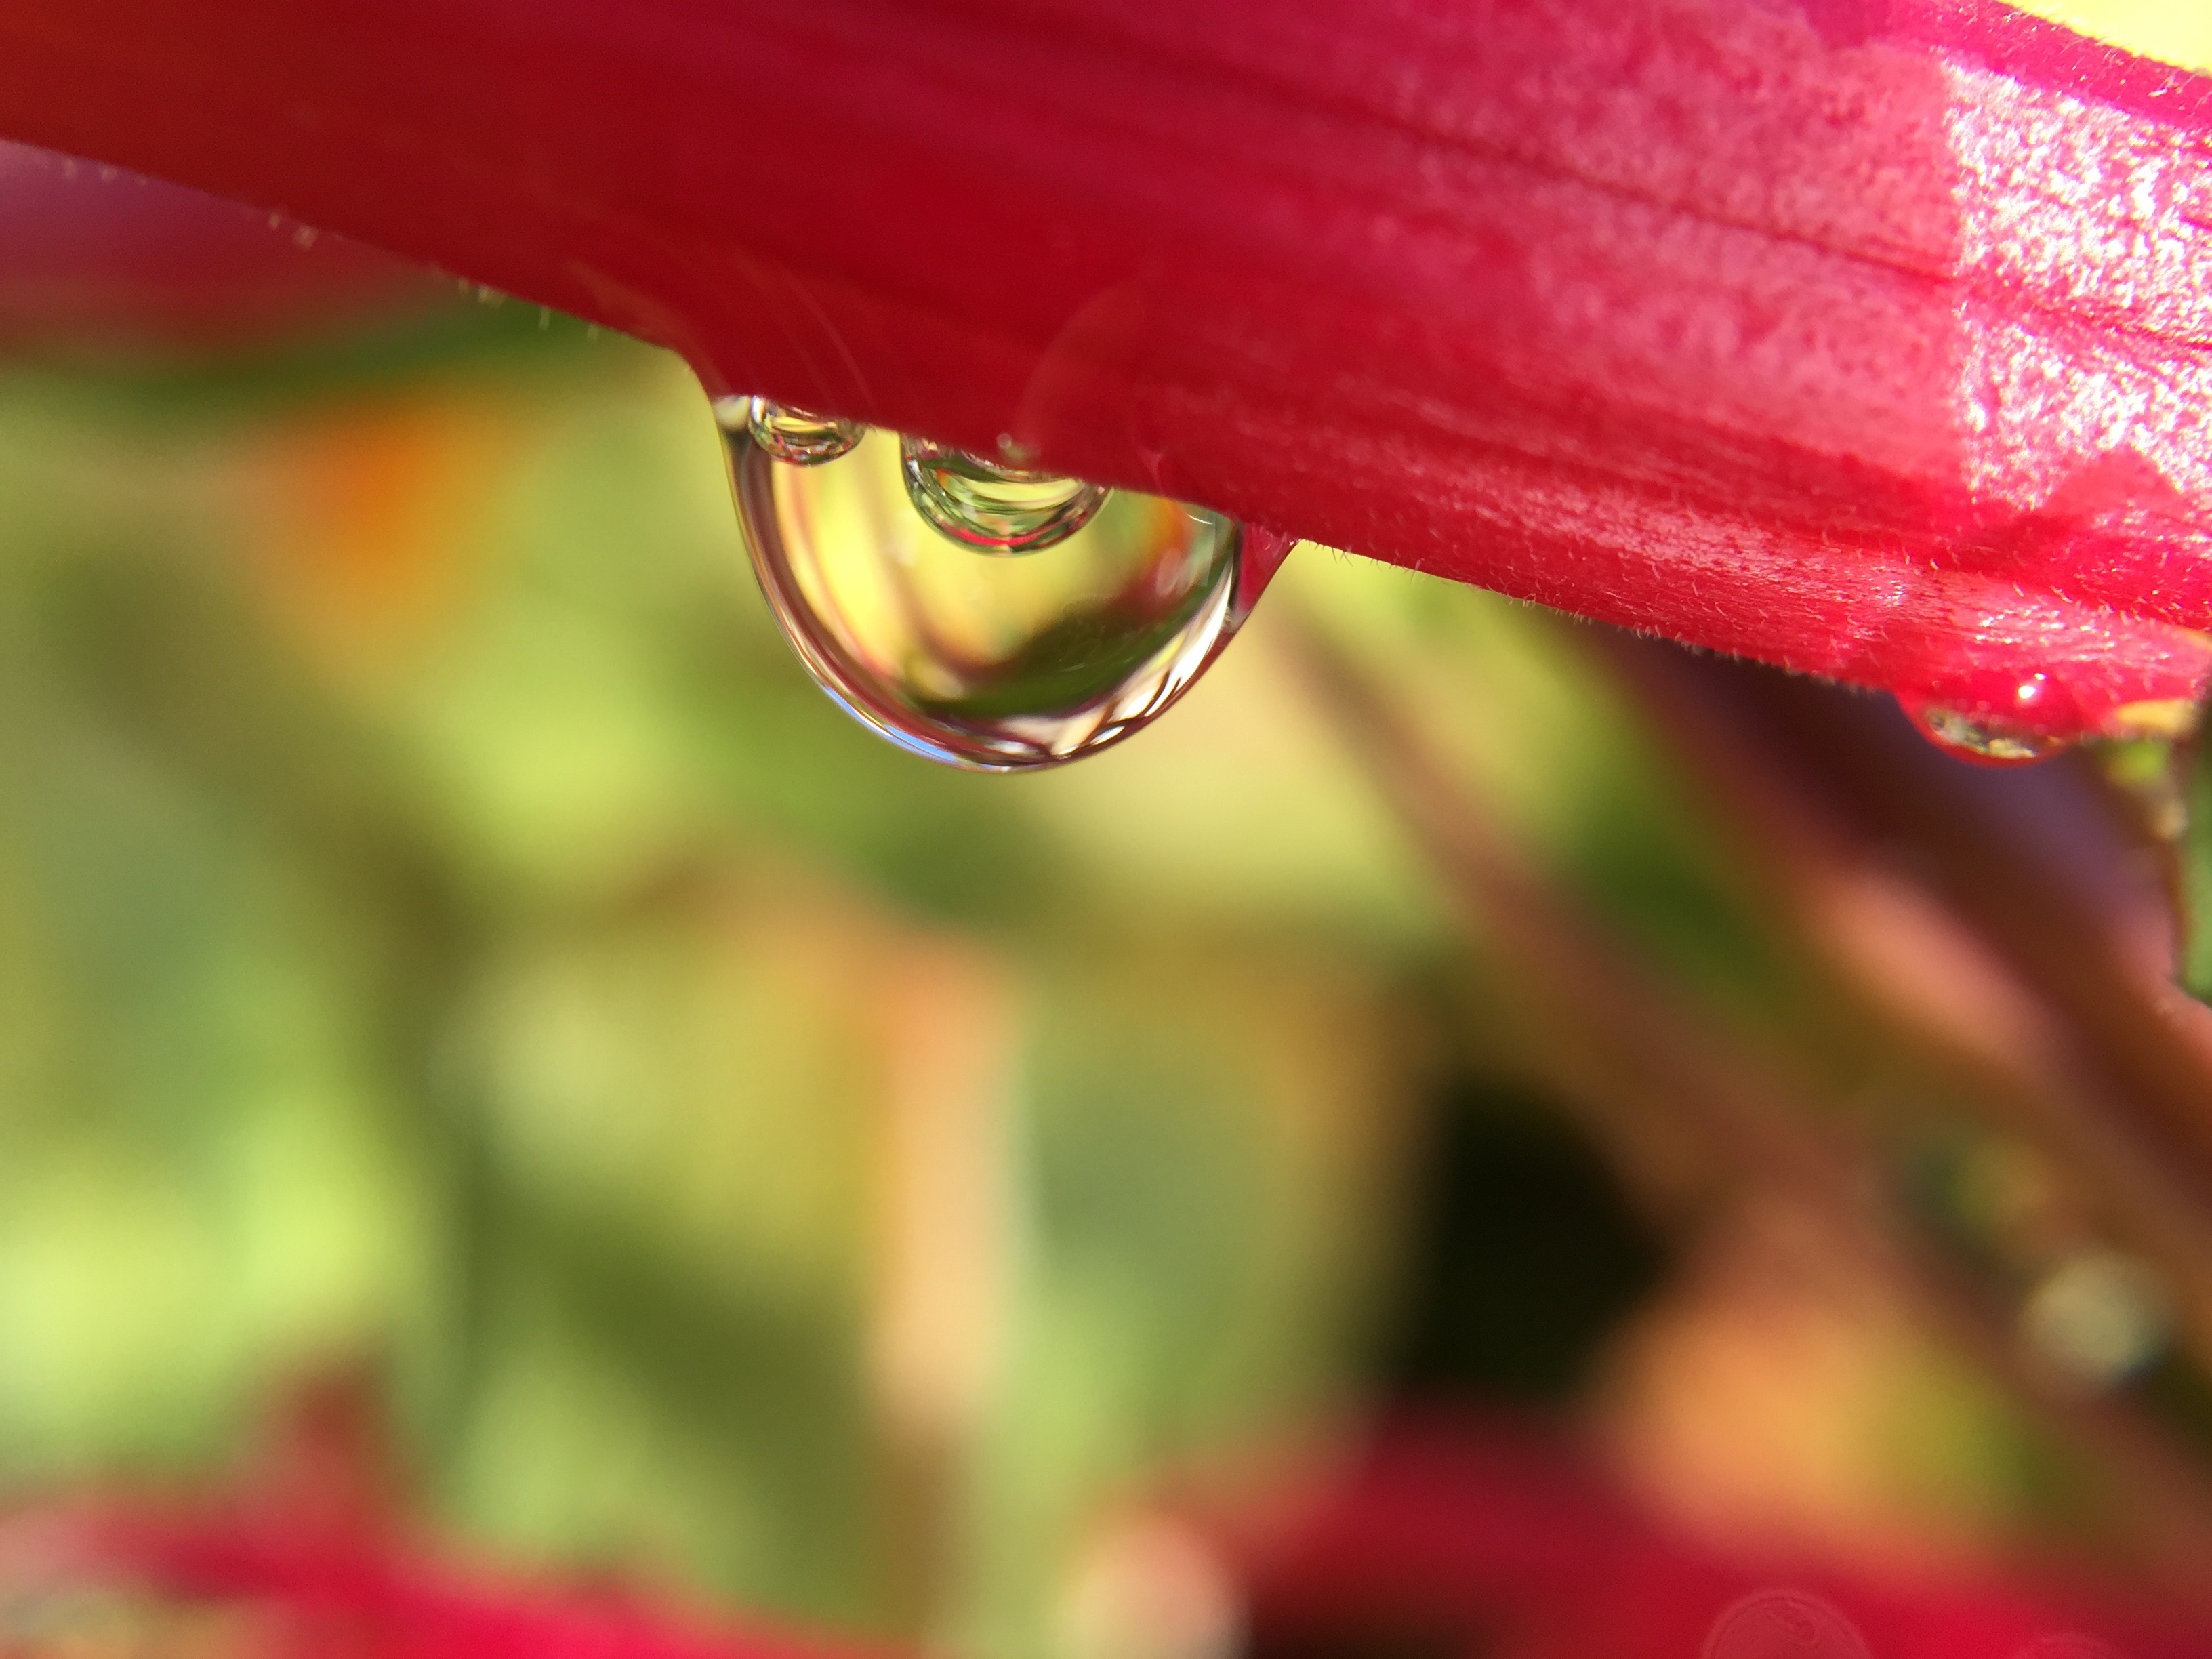
dew, plant, photography, leaf, flower, petal, green, red, color, pink, flora, close up, moisture, macro photography, plant stem